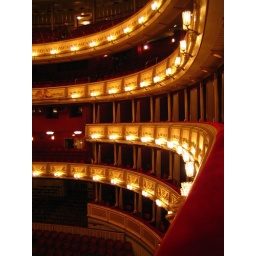
Best seats in the house